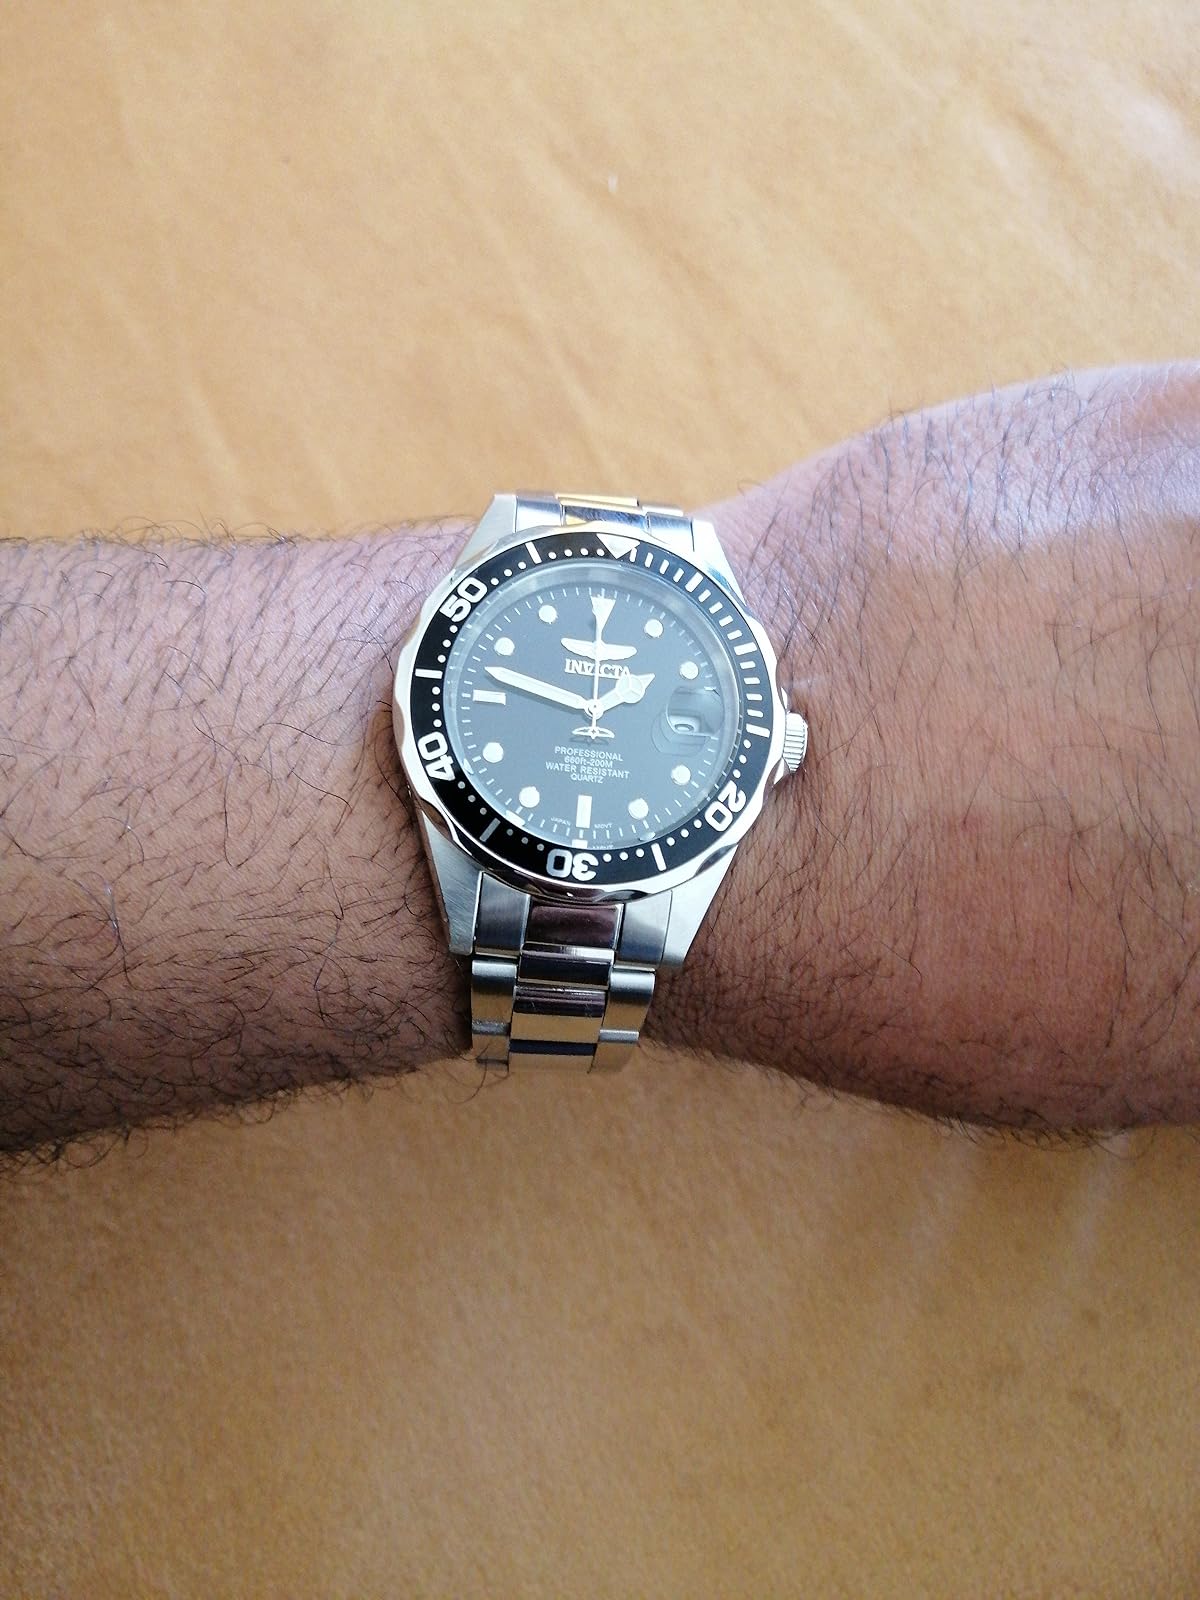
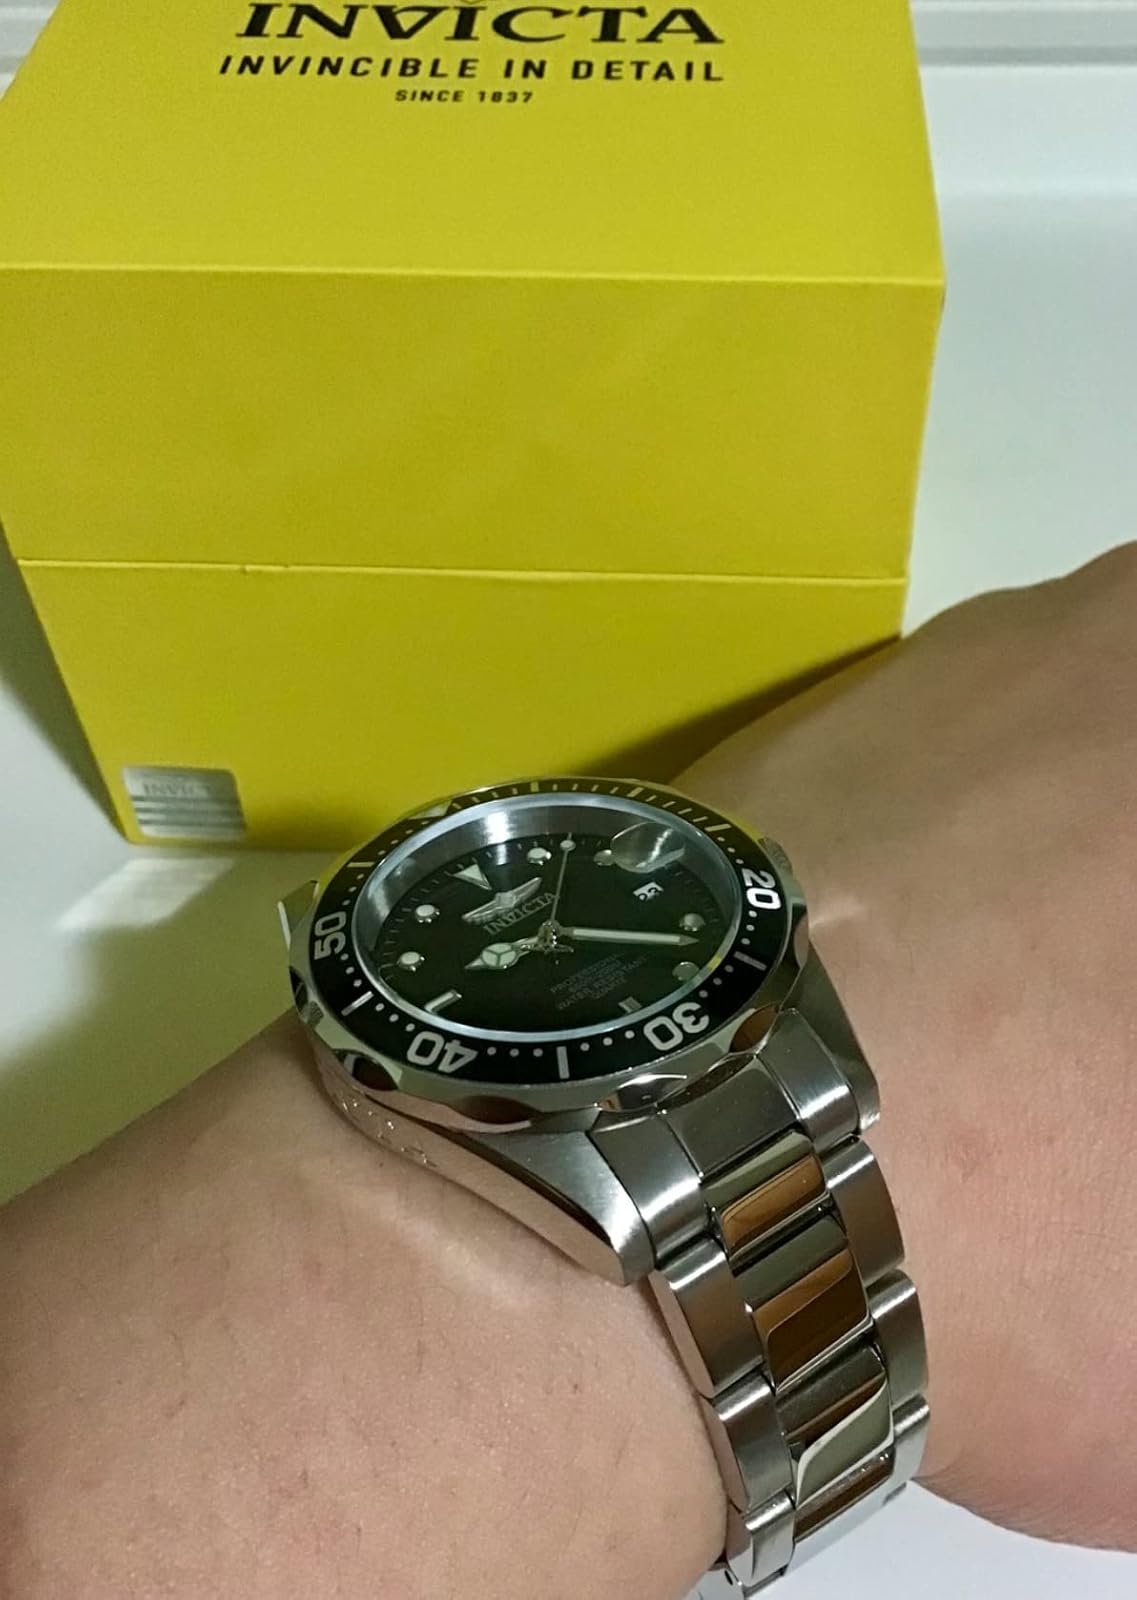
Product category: accessories_watch
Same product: yes